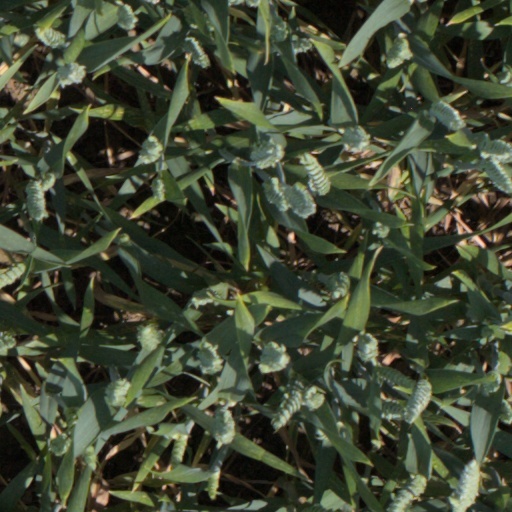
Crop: wheat